List of New York Metropolitans managers

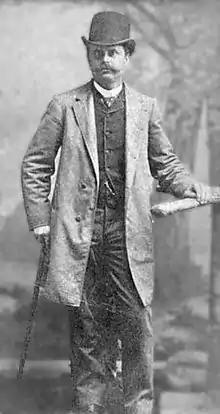
Jim Mutrie

The New York Metropolitans were a Major League Baseball team that played in New York City. They played in the American Association from 1883 through 1887. During their time as a Major League team, the Metropolitans employed five different managers. The duties of the team manager include team strategy and leadership on and off the field.